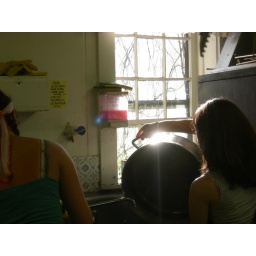
washing big pots in the sink